Project Hula

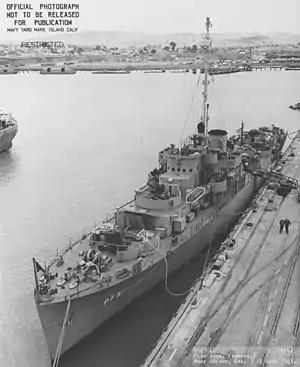

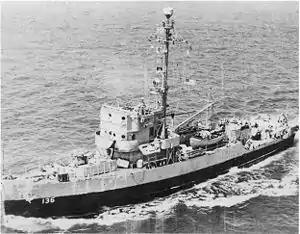

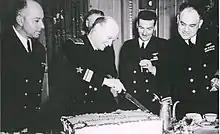

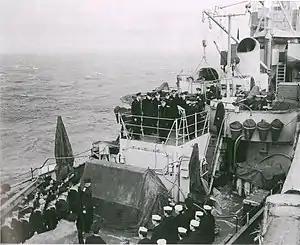

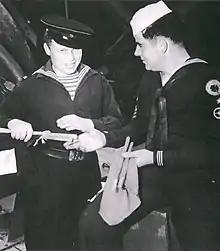

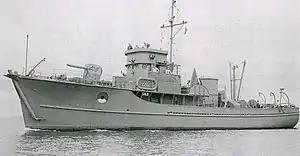

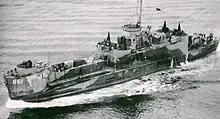

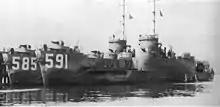

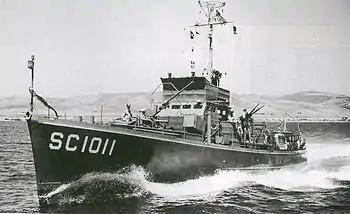

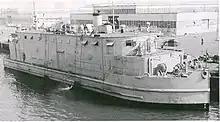

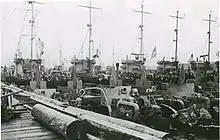

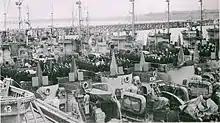

King officially established the transfer-and-training program as Project Hula in mid-February 1945 and ordered Fletcher to commence the rehabilitation of the United States Army facilities at Cold Bays Fort Randall, which had been closed in November 1944. He advised Fletcher that an officer appointed to take charge of the training and his staff would arrive at Cold Bay by 24 March 1945, and that the first 2,500 Soviet trainees would arrive by 1 April 1945, with 550 more to follow by 1 May and another 2,000 by 1 June.